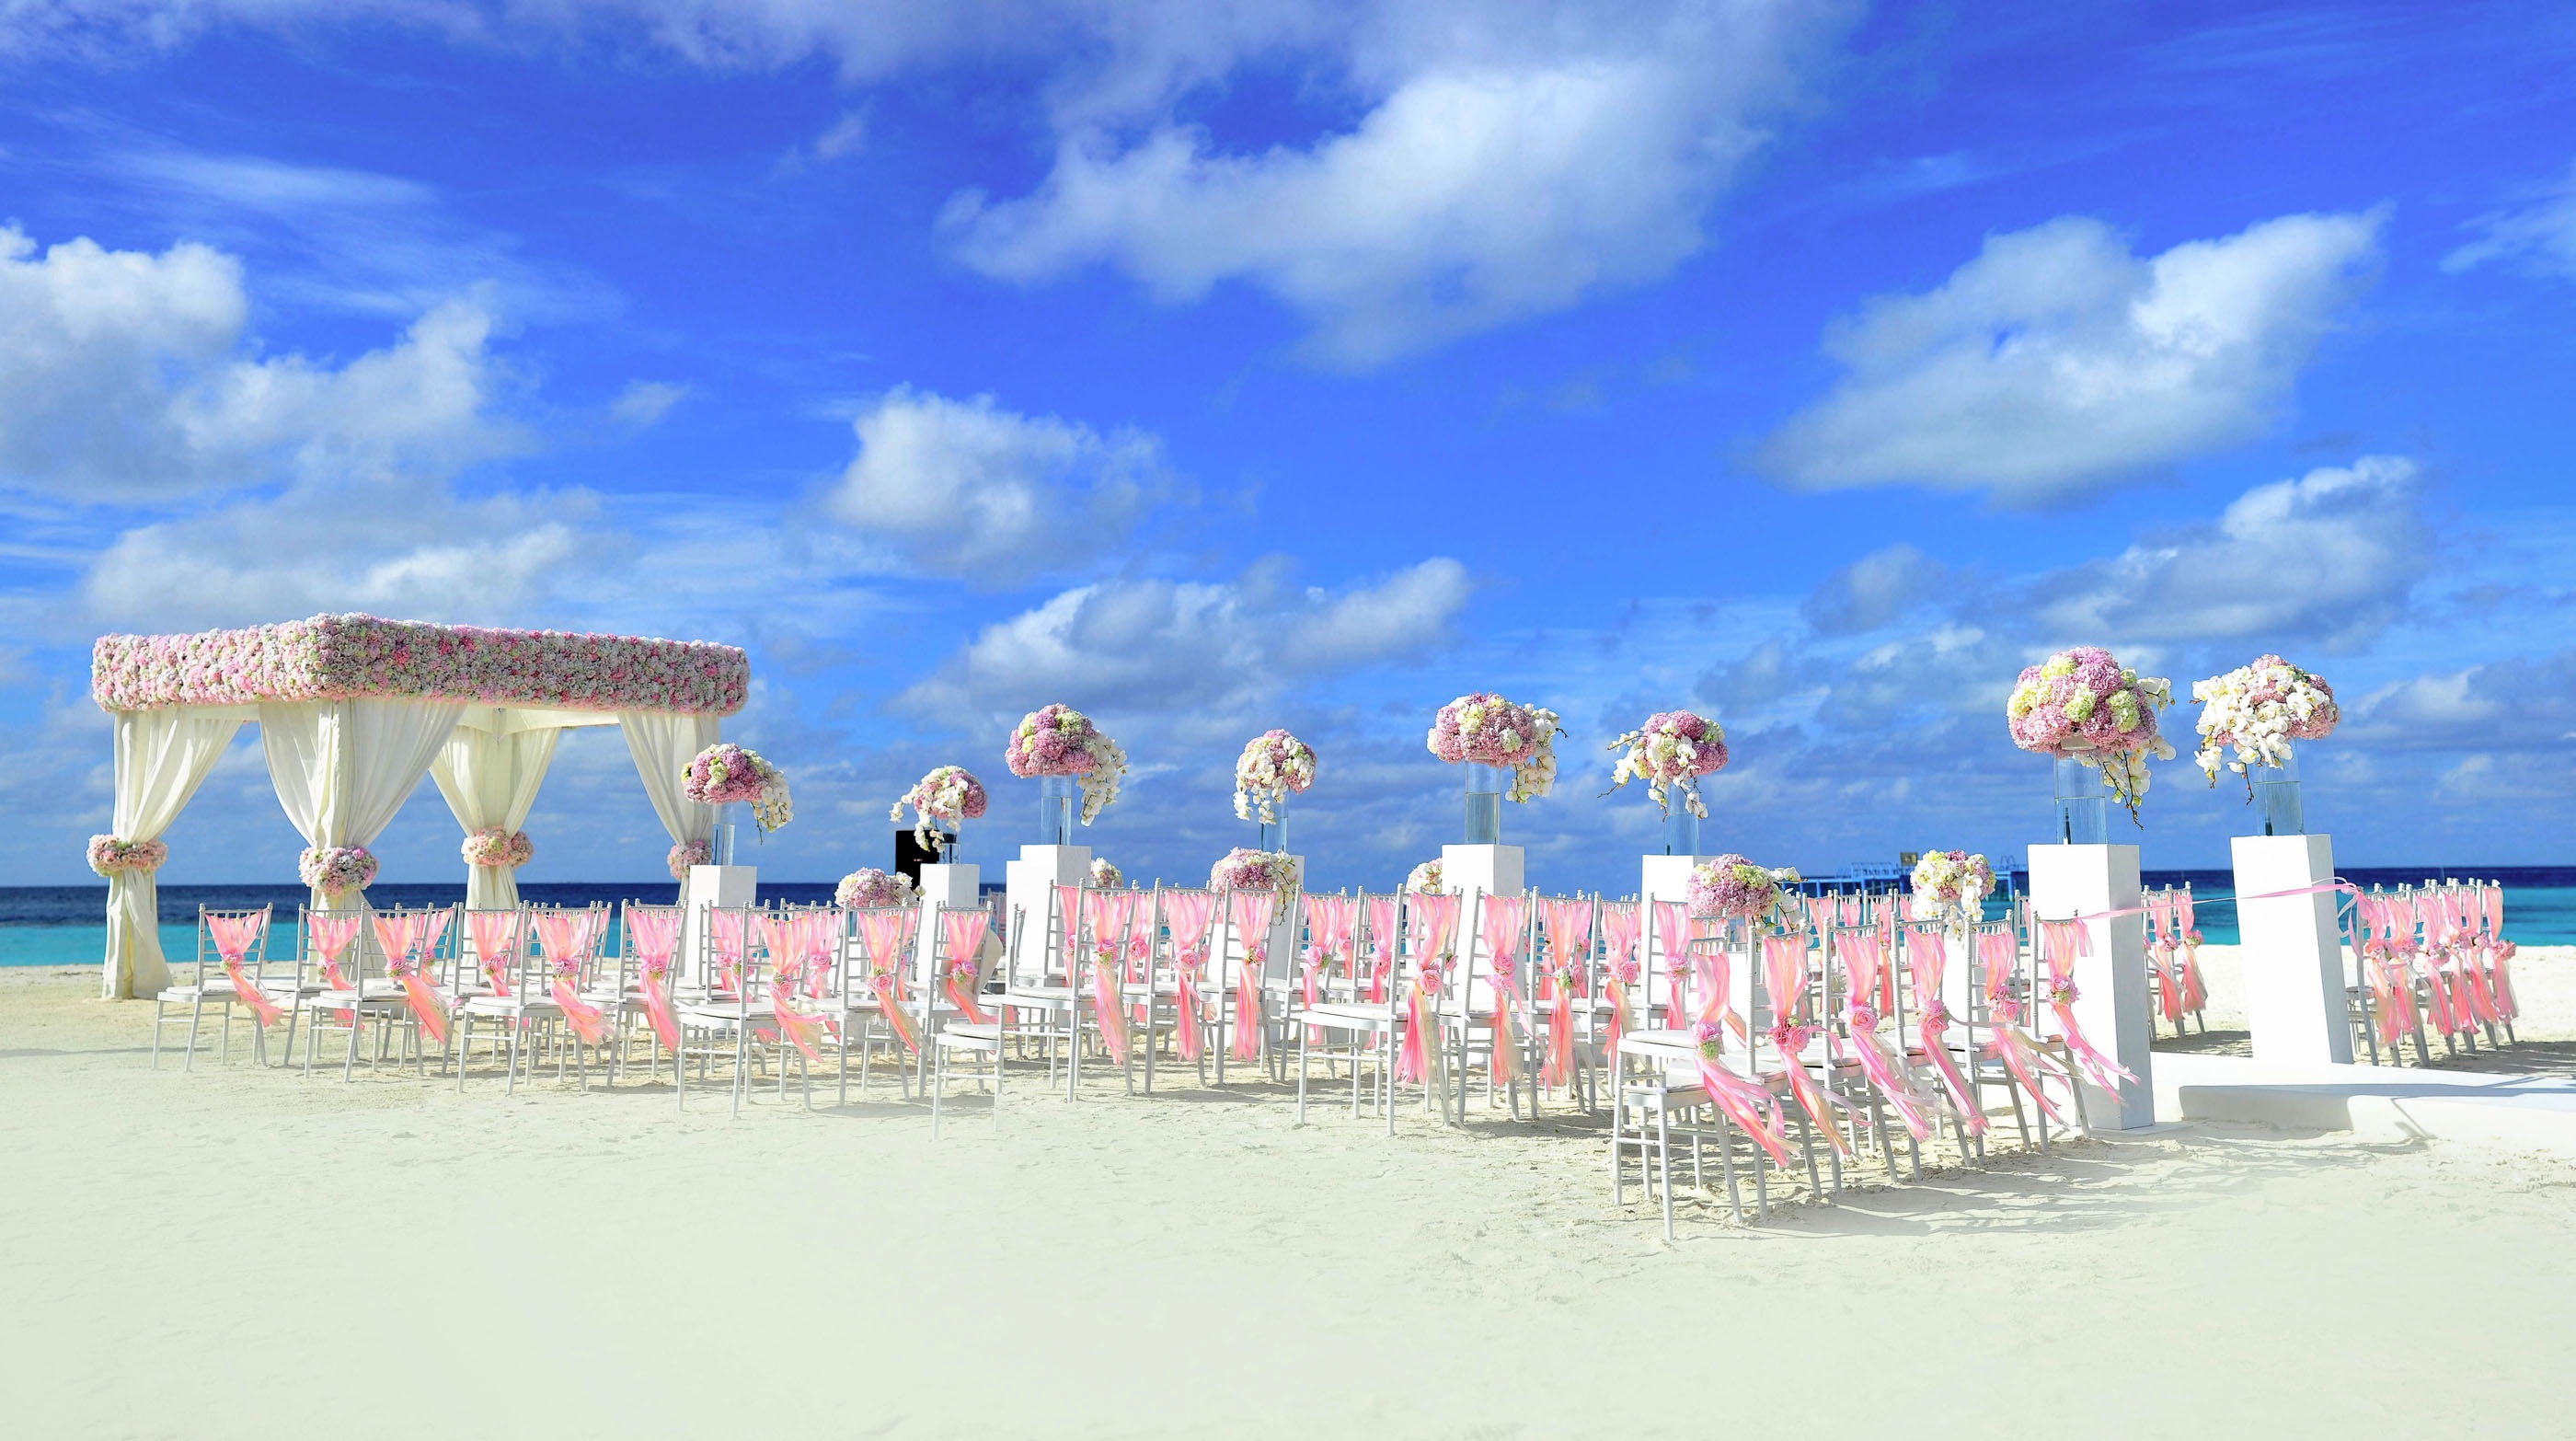
beach, sea, boardwalk, photography, photo, vacation, island, set, wedding, decor, florist, flowers, lights, hotel, resort, decorations, destination, maldives, atoll, Wedding Setup